Midlothian campaign

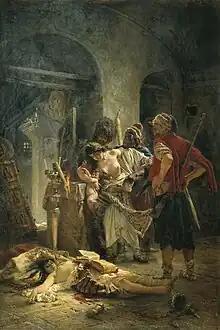
Russian painting depicting the rape of Bulgarian women during the April Uprising

In 1875 the Eastern question came to the fore for the first time since the Crimean War. In July 1875 an insurgency against Ottoman rule broke out in Herzegovina, soon spreading over to Bosnia. Then at the end of April 1876 an insurgency had broken out in Bulgaria against Turkish rule. Military of the Ottoman Empire and irregular troops soon crushed the Bulgarian revolt, thereby committing brutal massacres and killing some 12,000 people.